Let's Get Down (Bow Wow song)

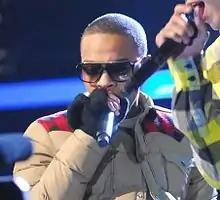
"Let's Get Down" gave Bow Wow his third top 20 hit on the "Billboard" Hot 100.

"Let's Get Down" debuted at number 90 on the "Billboard" Hot 100 for the week of July 5, 2003. Six weeks later, it entered the top 40 at number 30 for the week of August 16, 2003. It peaked at number 14 for the week of September 20, 2003 and was present on the chart for a total of seventeen weeks. This gave Bow Wow his third top 20 hit and highest charting single on that chart until 2005's "Like You" featuring Ciara and "Let Me Hold You" featuring Omarion. The song was also Birdman's fourth top 40 hit on that chart (his third as a featured artist). It peaked at number 12 on the Hot R&B/Hip-Hop Songs chart, number 6 on the Hot Rap Songs chart and number 8 on the Rhythmic Top 40 chart. The song charted in Australia, debuting at number 50 for the week of October 27, 2003 before leaving the next week.